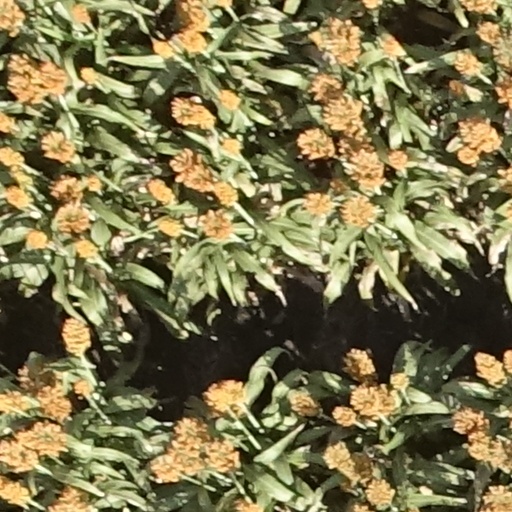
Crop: sorghum